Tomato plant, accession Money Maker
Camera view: vertical (180 deg); turntable rotation: 180 degrees
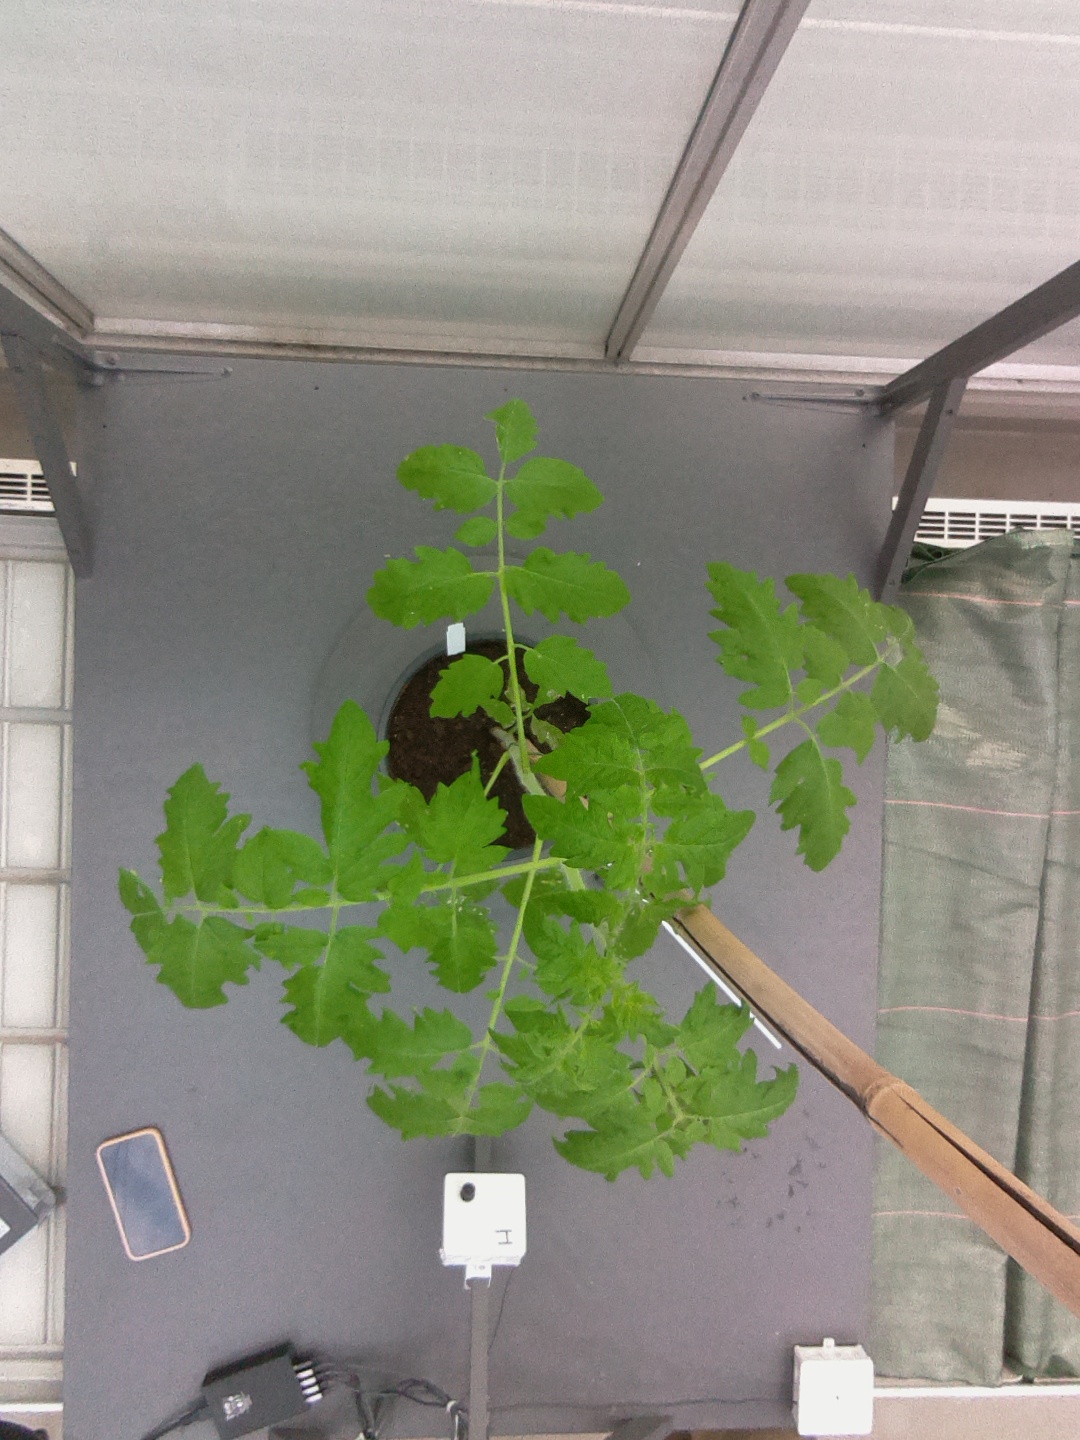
BBCH growth stage 15: 10 of true leaves visible